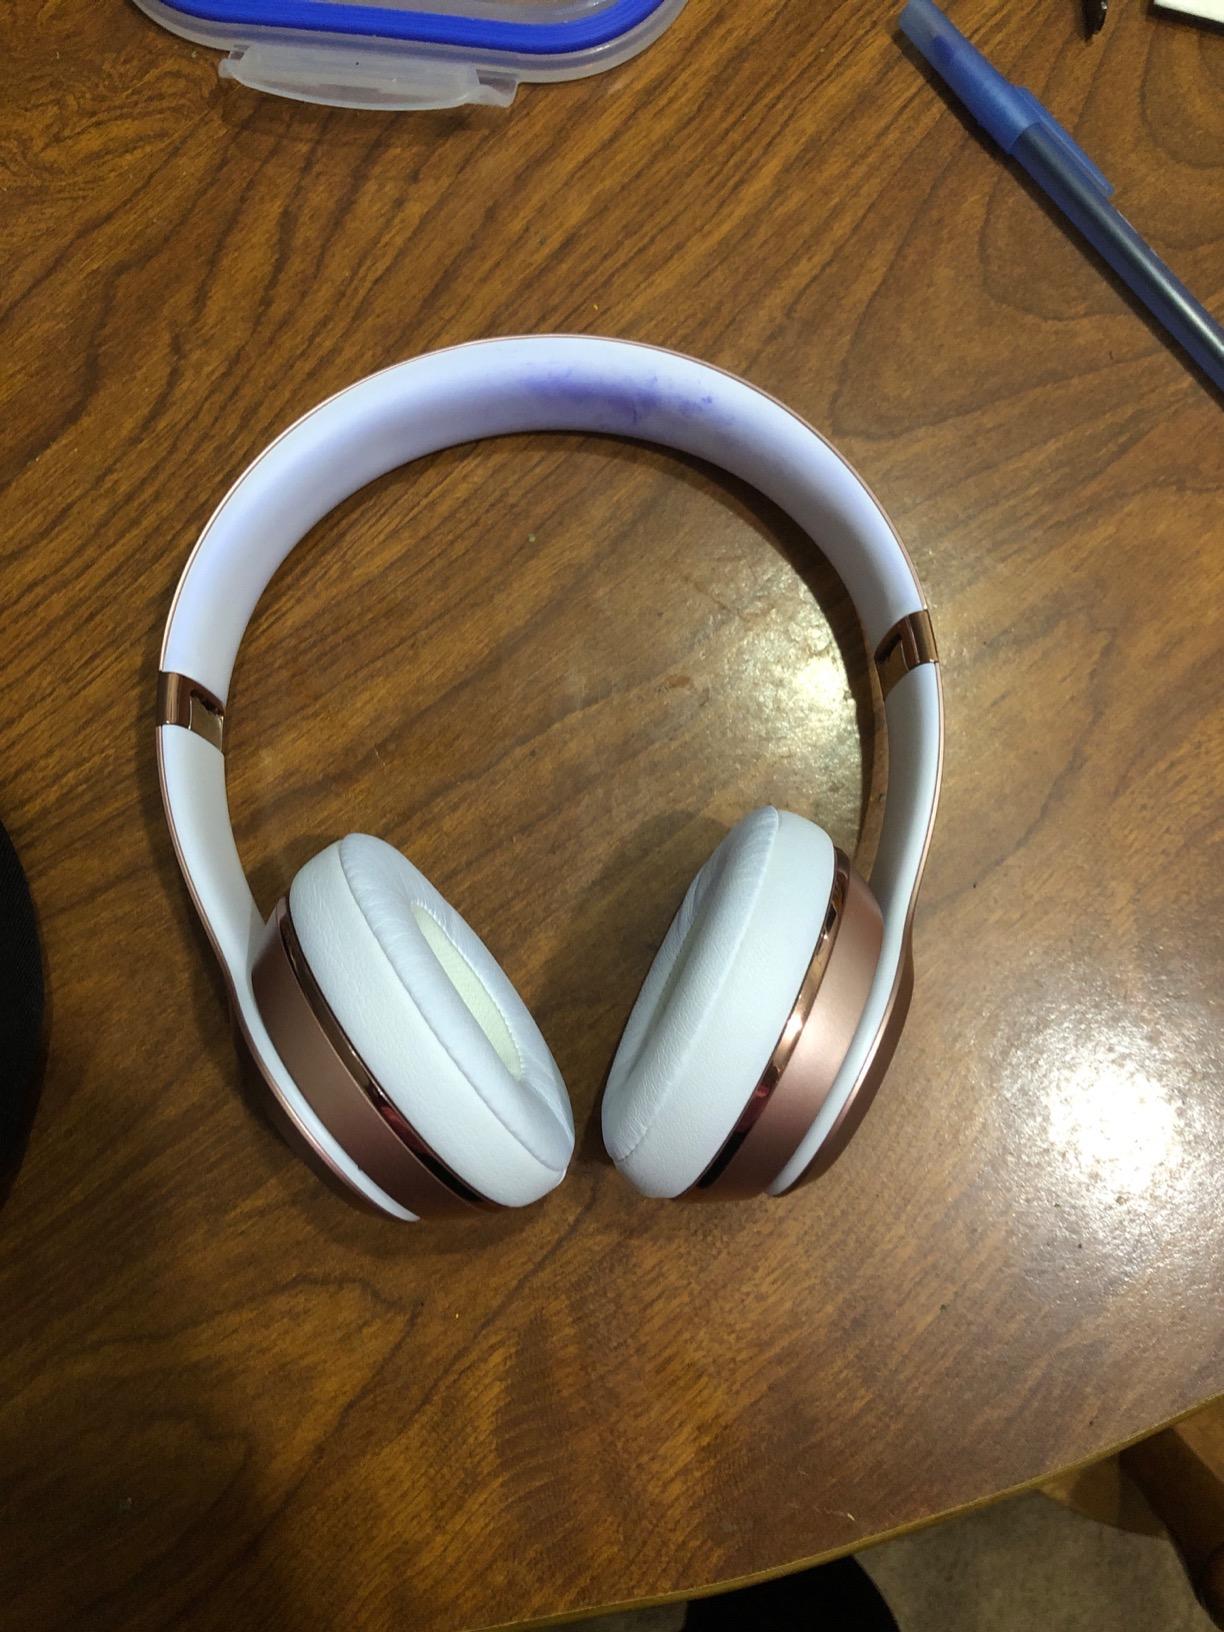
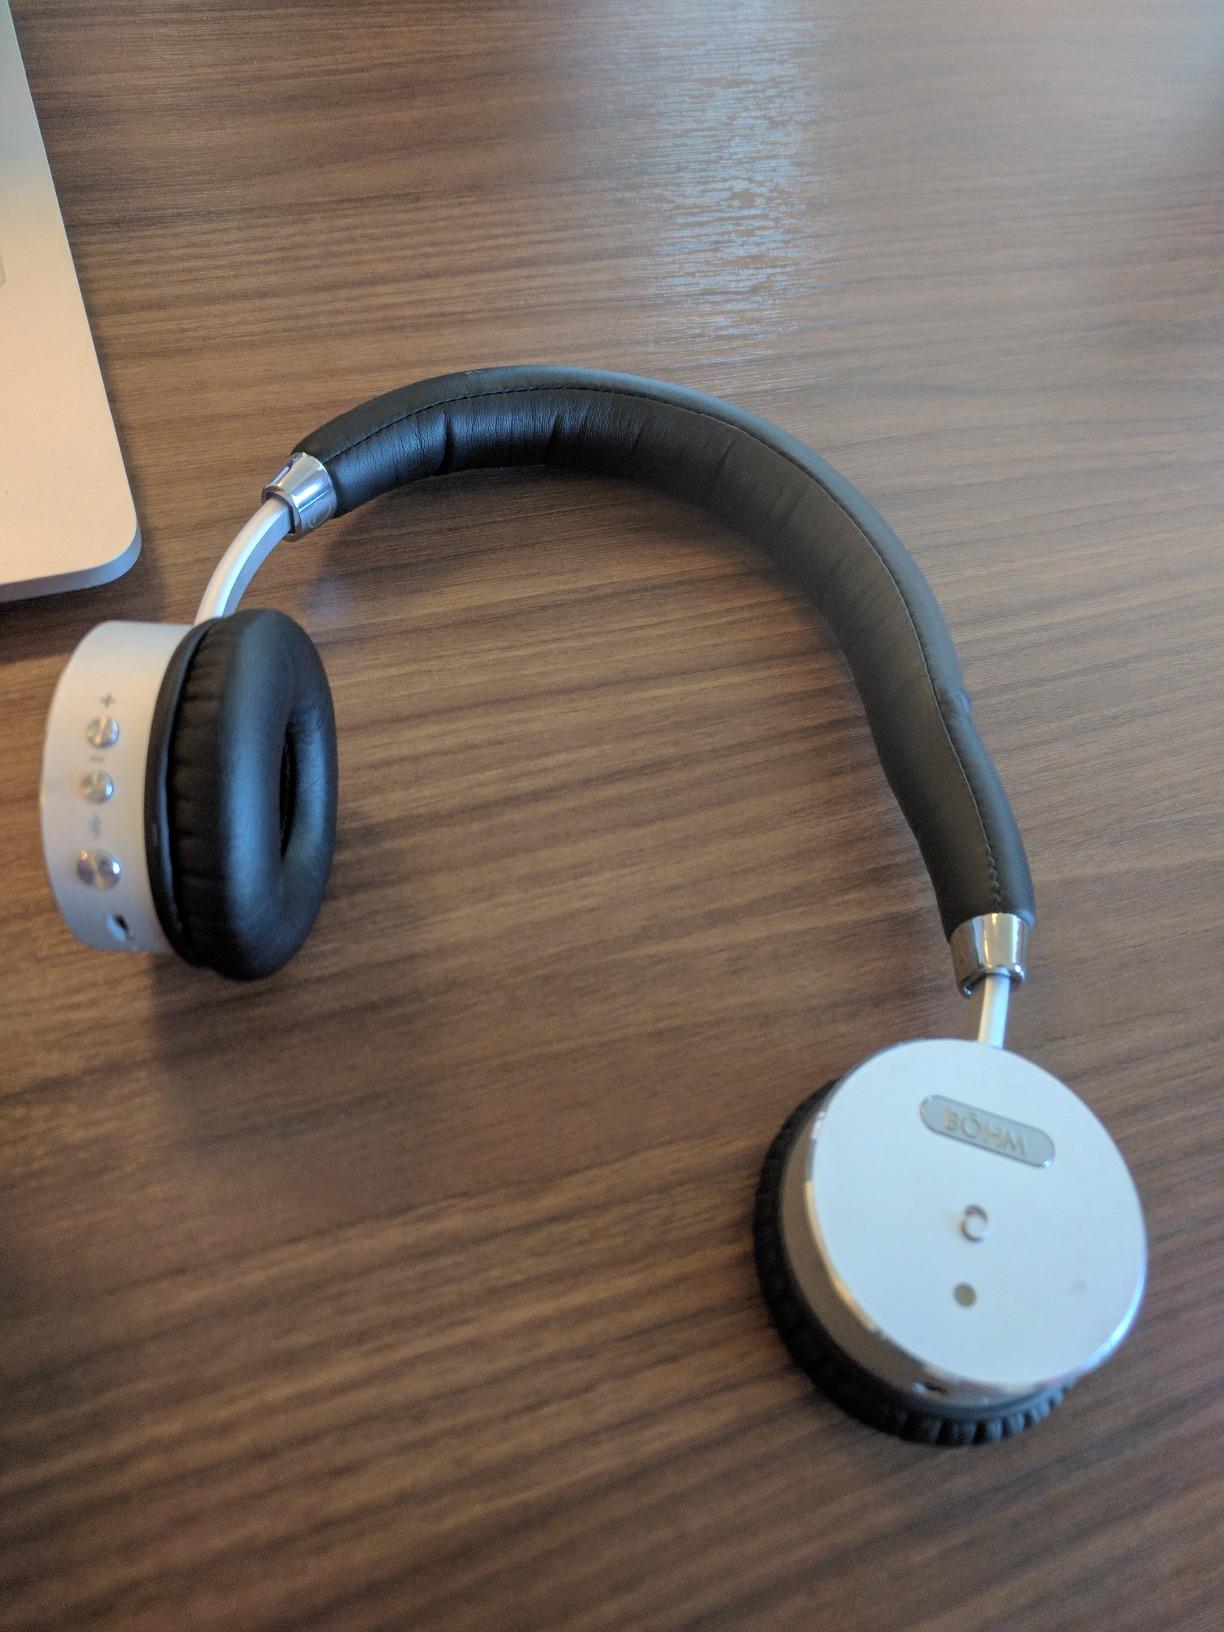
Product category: headphones
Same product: no